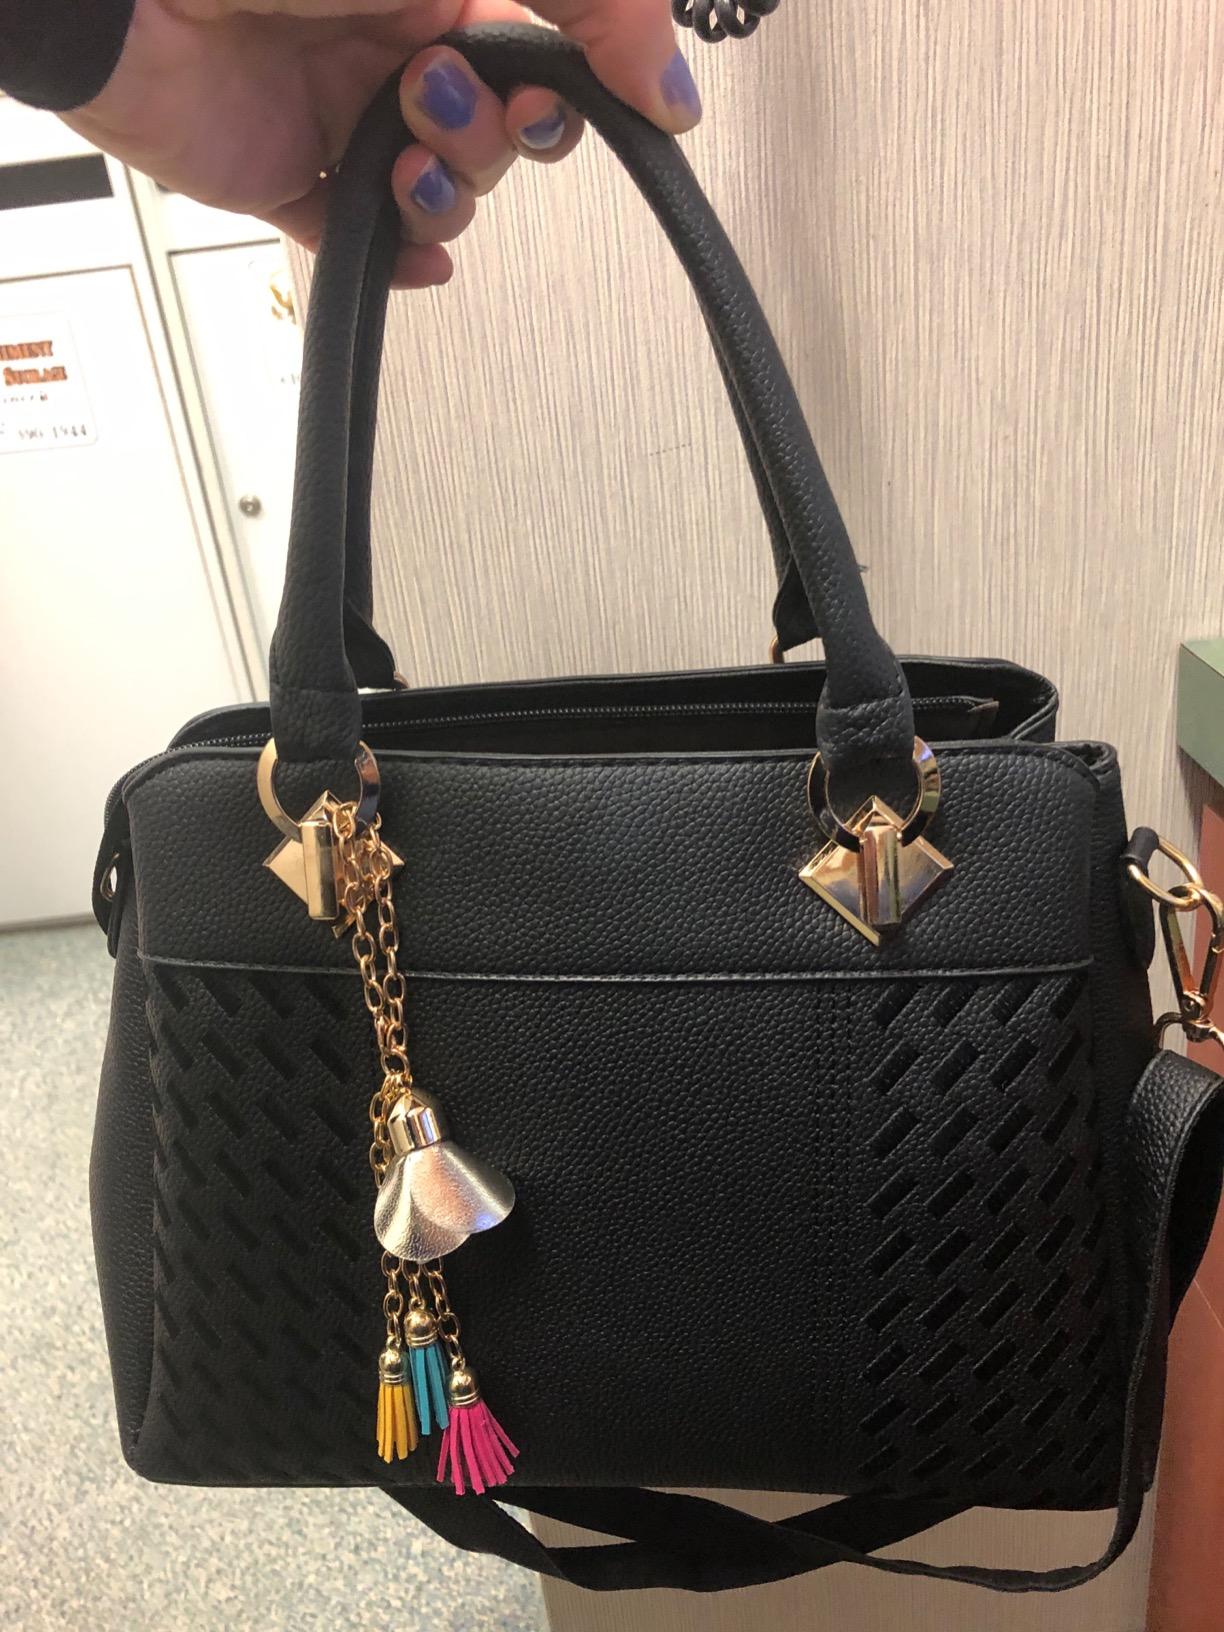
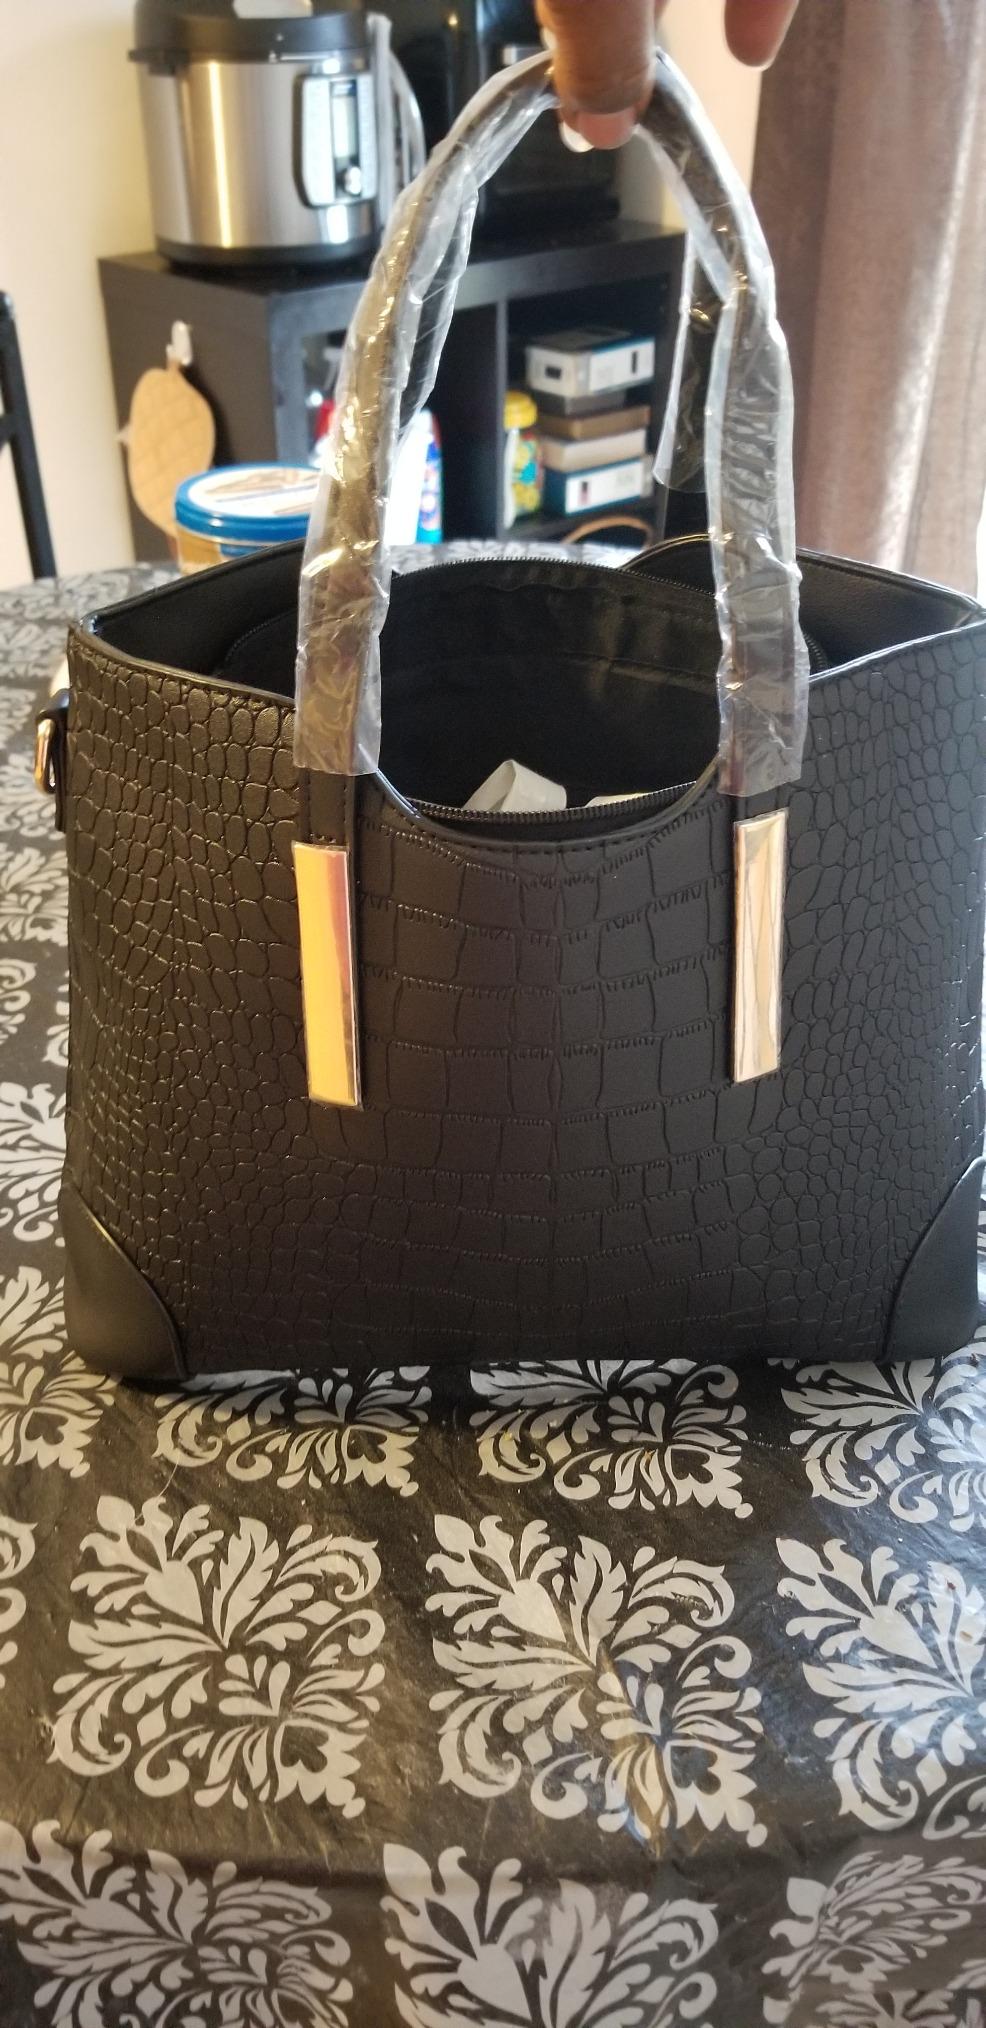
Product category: accessories_handbag
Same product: no